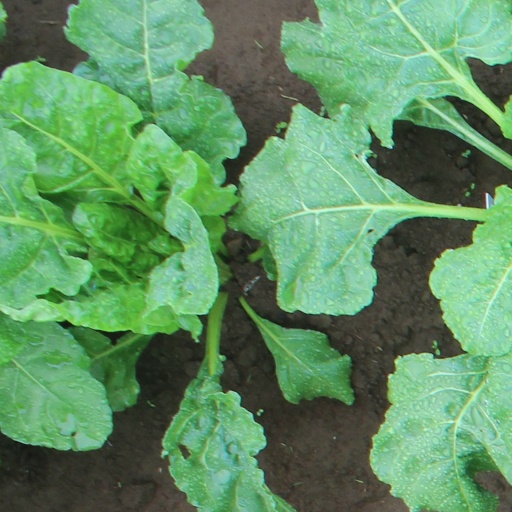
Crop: sugar beet